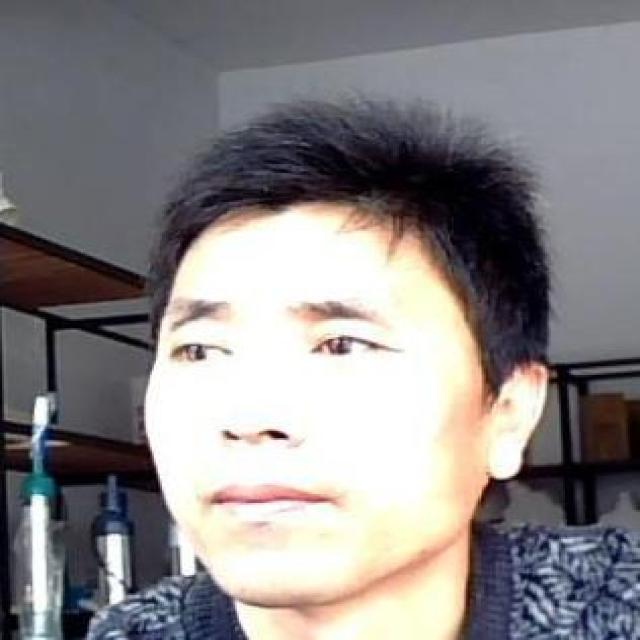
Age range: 21-44